Surface tension biomimetics

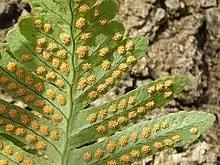
Polypody (a fern) - the underside - geograph.org.uk - 974672

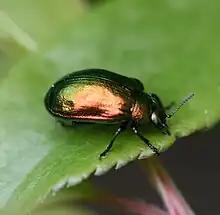
Leaf Beetle (Gastrophysa viridula) - male

Fern sporangia consist of hygroscopic ribs that protrude from a spine on the part of the plant that encapsulate spores in a sack (diagram). A capillary bridge is formed when water condenses on to the surface of these spines. When this water evaporates, surface tension forces between each rib cause the spine to retract and rip open the sack, spilling the spores. Borno and her fellow researchers fabricated a biomimetic device from polydimethylsiloxane using standard photolithography techniques. The devices used the same hygroscopic ribs and spine that resemble fern sporangia. The researchers varied the dimensions and spacing of the features of the device and were able to fine-tune and predict movements of the device as a whole in hopes of using a similar device as a microactuator that can perform functions using free energy from a humid atmosphere.